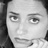
Emotion: neutral